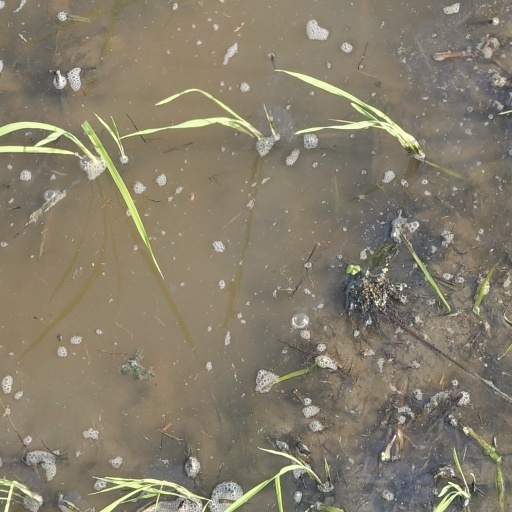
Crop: rice